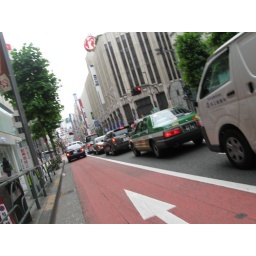
This my route from school in Takadanobaba to home in Sendagaya. The pictures were taken from a bottle top camera mount.